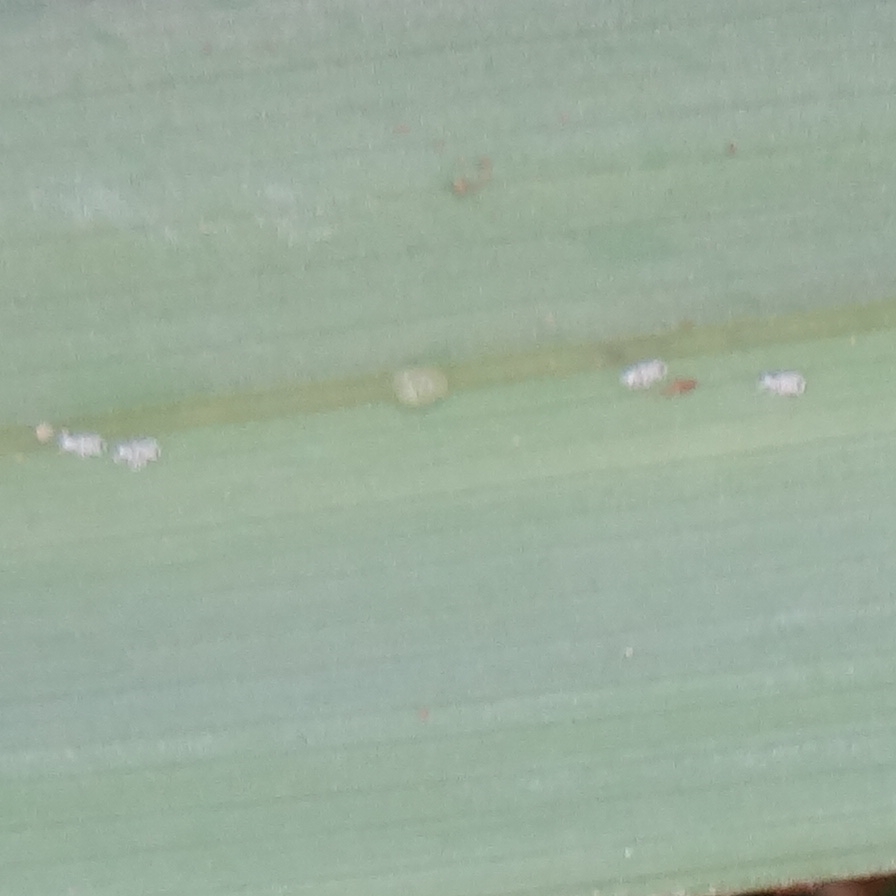
Label: Dubas